Medical school

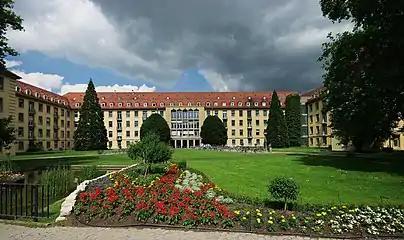
The University of Freiburg Faculty of Medicine

In Georgia, a medical school is a particular kind of college or faculty inside a university. The official teaching language is Georgian, although programs in English are available.